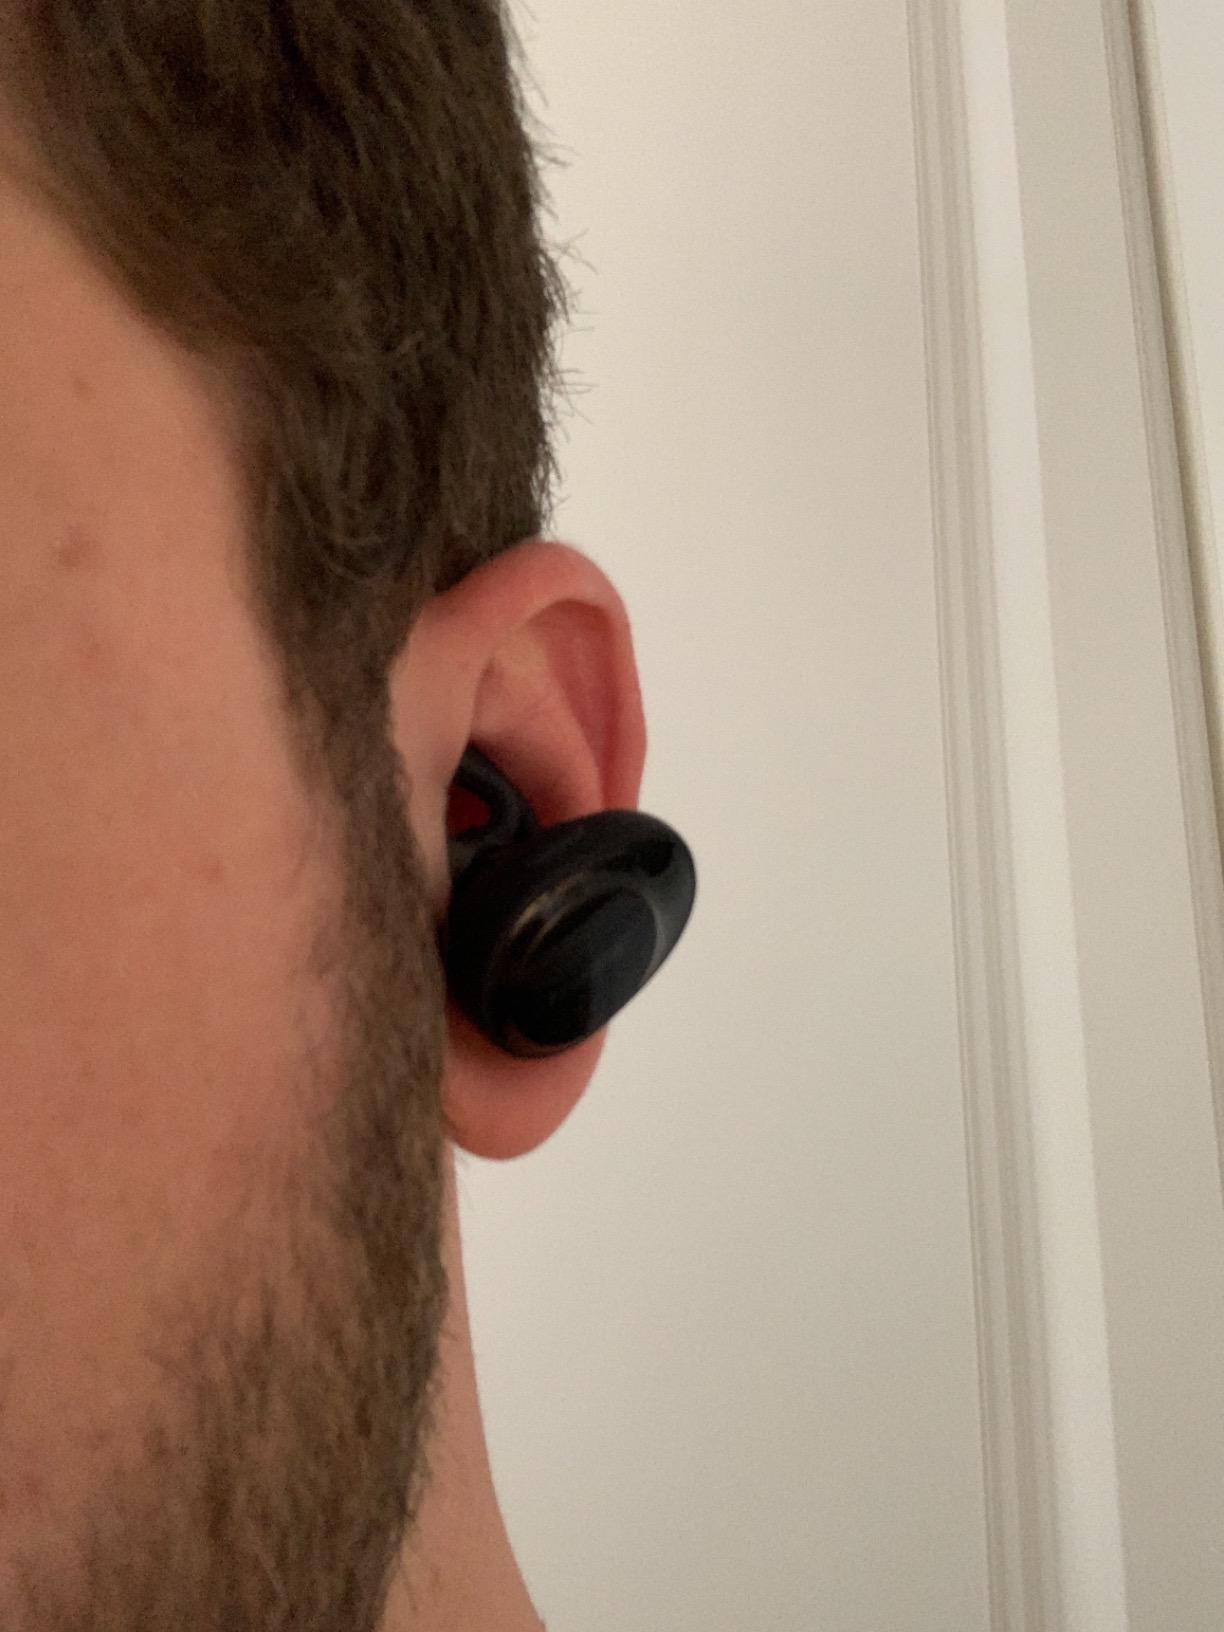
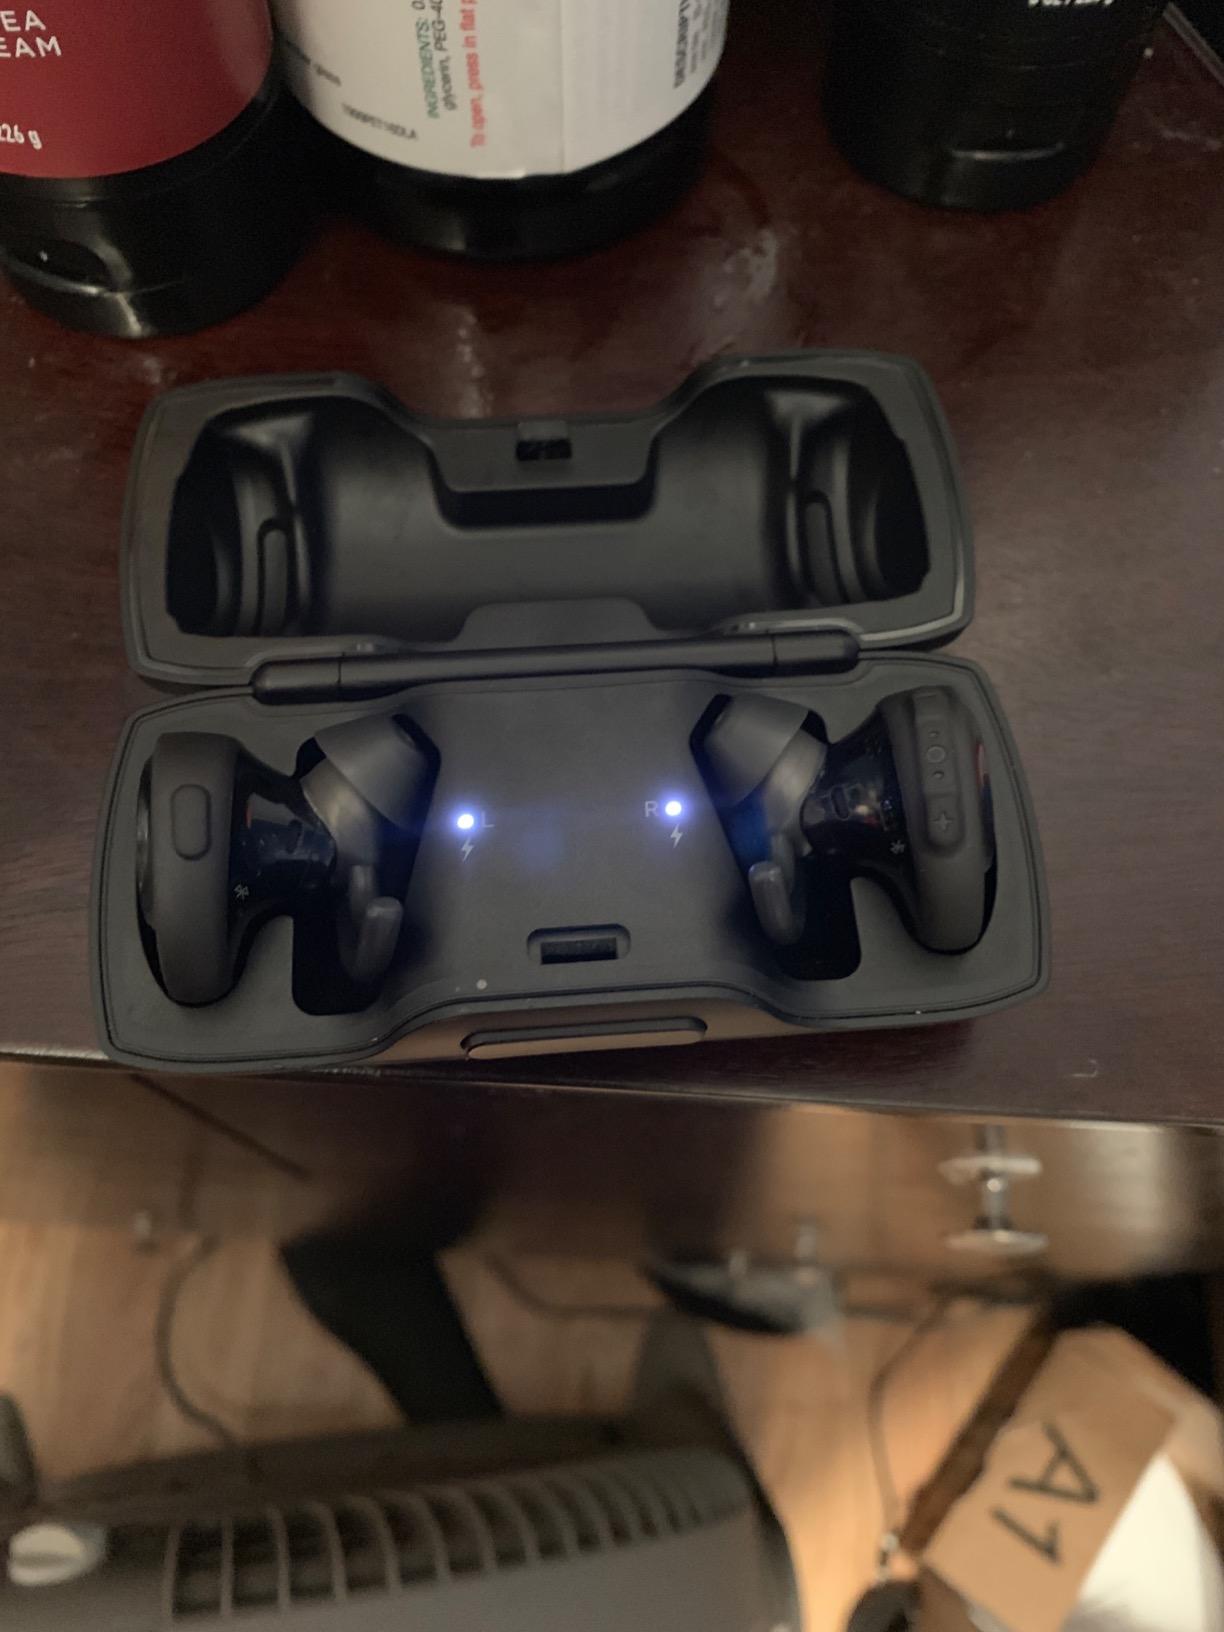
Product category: earbuds
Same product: yes